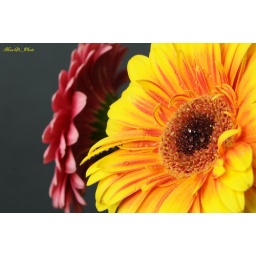
The yellow flower searching for lovebut it didn't know the love is near to hemDedicate to (H&amp;amp;H)